Papa Oppong

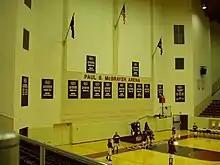
Eastern Kentucky's home arena.

Oppong's performances helped him get an NCAA scholarship into Eastern Kentucky. Idaho, Utah State, Colorado State, and Murray State were some of his other potential Division I destinations. He was considered one of the top Canadians committing to an NCAA program that year, in a list headlined by Andrew Nicholson and Kris Joseph. As soon as he arrived at EKU, he became close with the school. Oppong said, "From the first day, I was accepted, as soon as I stepped on campus. I was here in the summertime and there were a few guys here who I knew and as soon as we came in August, I felt like I was part of the family." Head coach Jeff Neubauer commented on him, "We think Papa Oppong will be a tough match-up for our opponents because he is a shooter, rebounder and slasher."